Carl Wilhelm Samuel Aurivillius

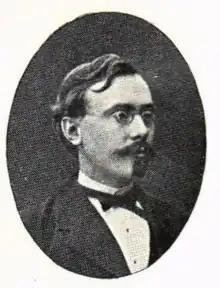
Carl Wilhelm's portrait

Carl Wilhelm Samuel Aurivillius (31 August 1854 in the parish of Forsa, today part of Hudiksvall Municipality – 1899) was a Swedish planktologist and carcinologist. He was the brother of entomologist Per Olof Christopher Aurivillius (1853–1928).